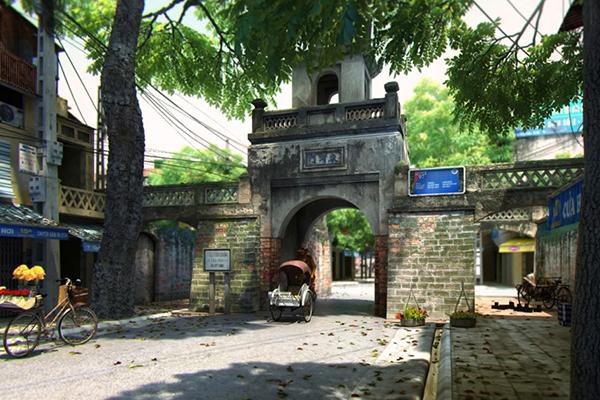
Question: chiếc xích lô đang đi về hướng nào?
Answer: hướng ra khỏi cổng thành